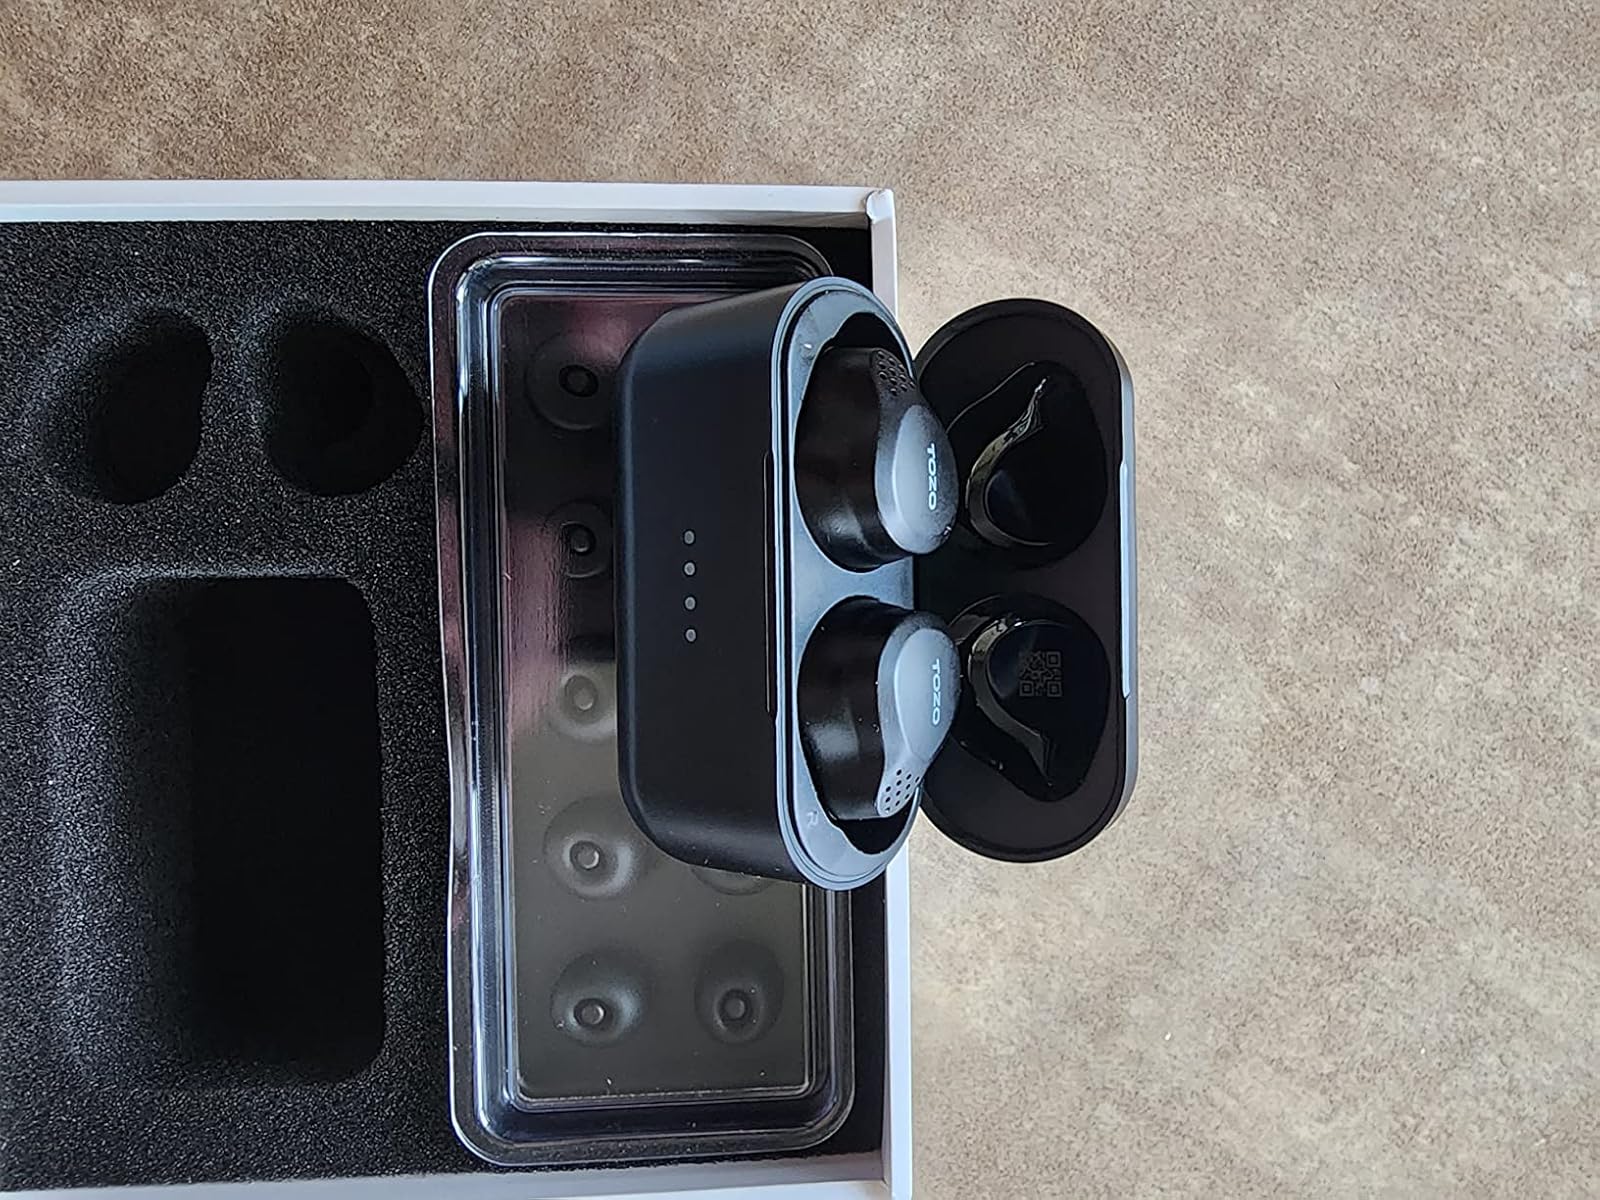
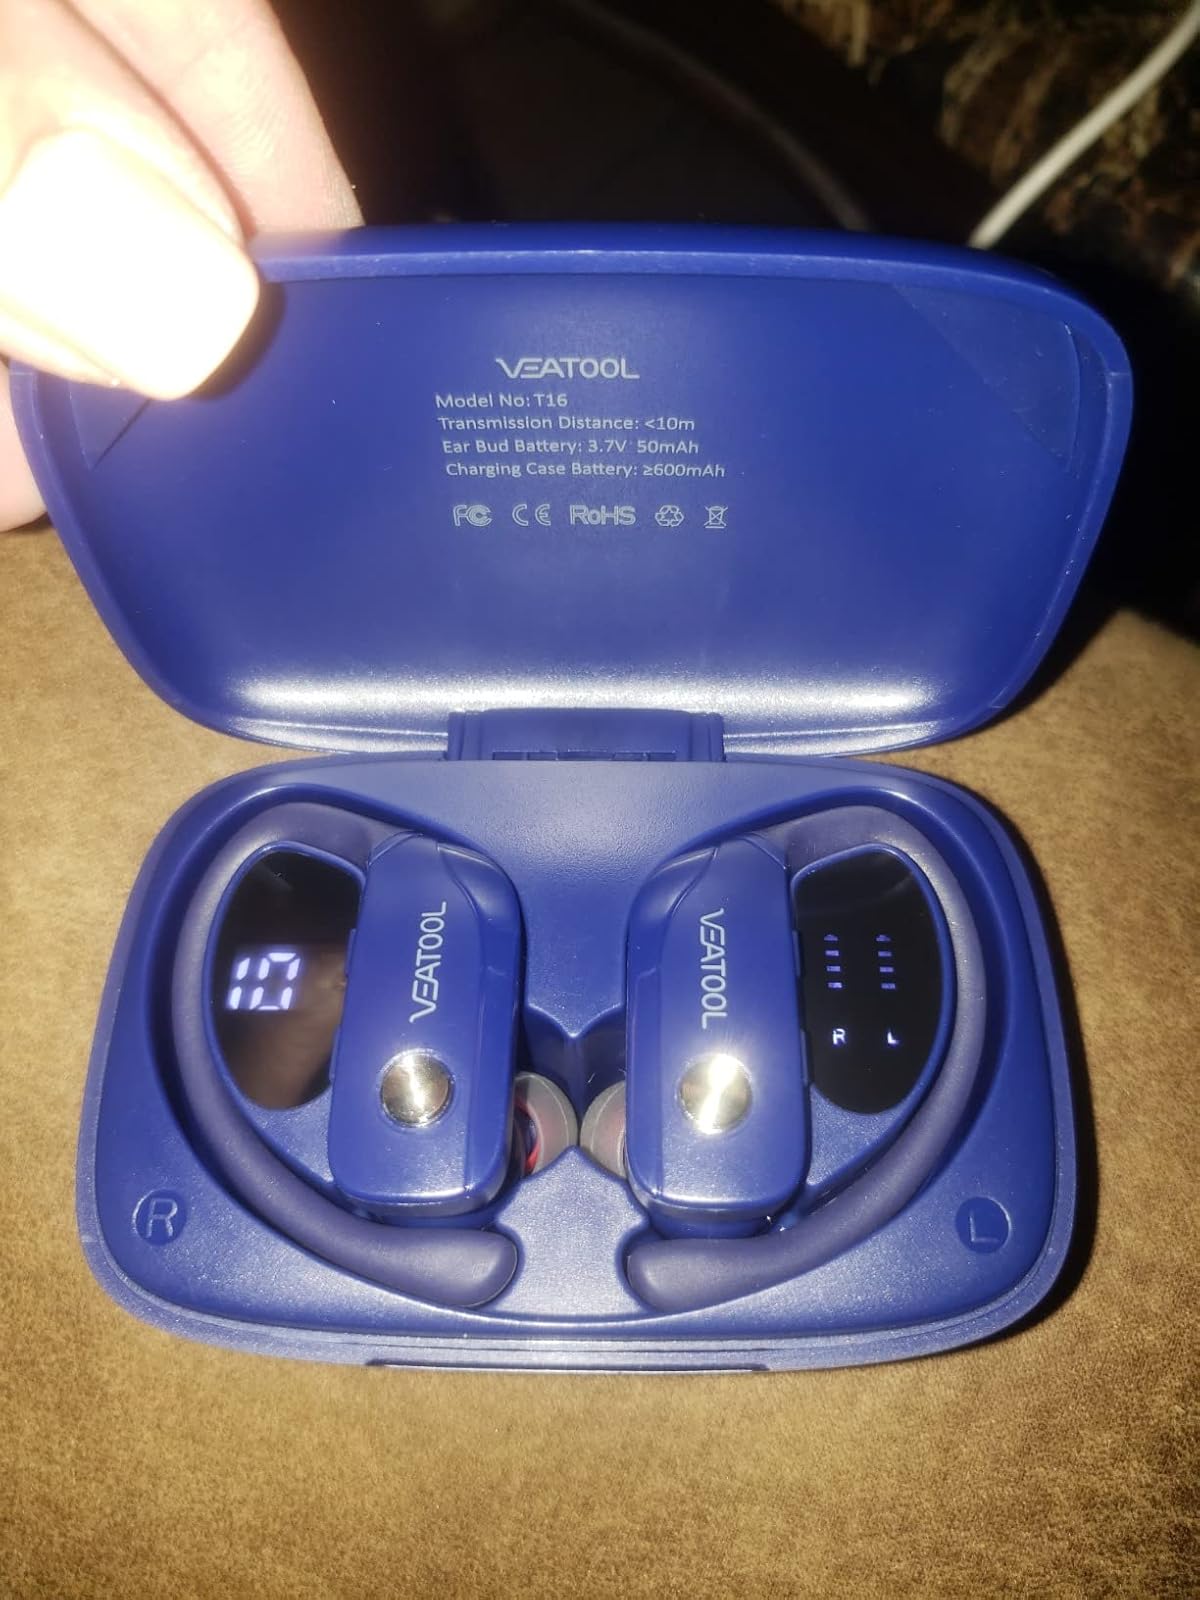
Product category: earbuds
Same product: no